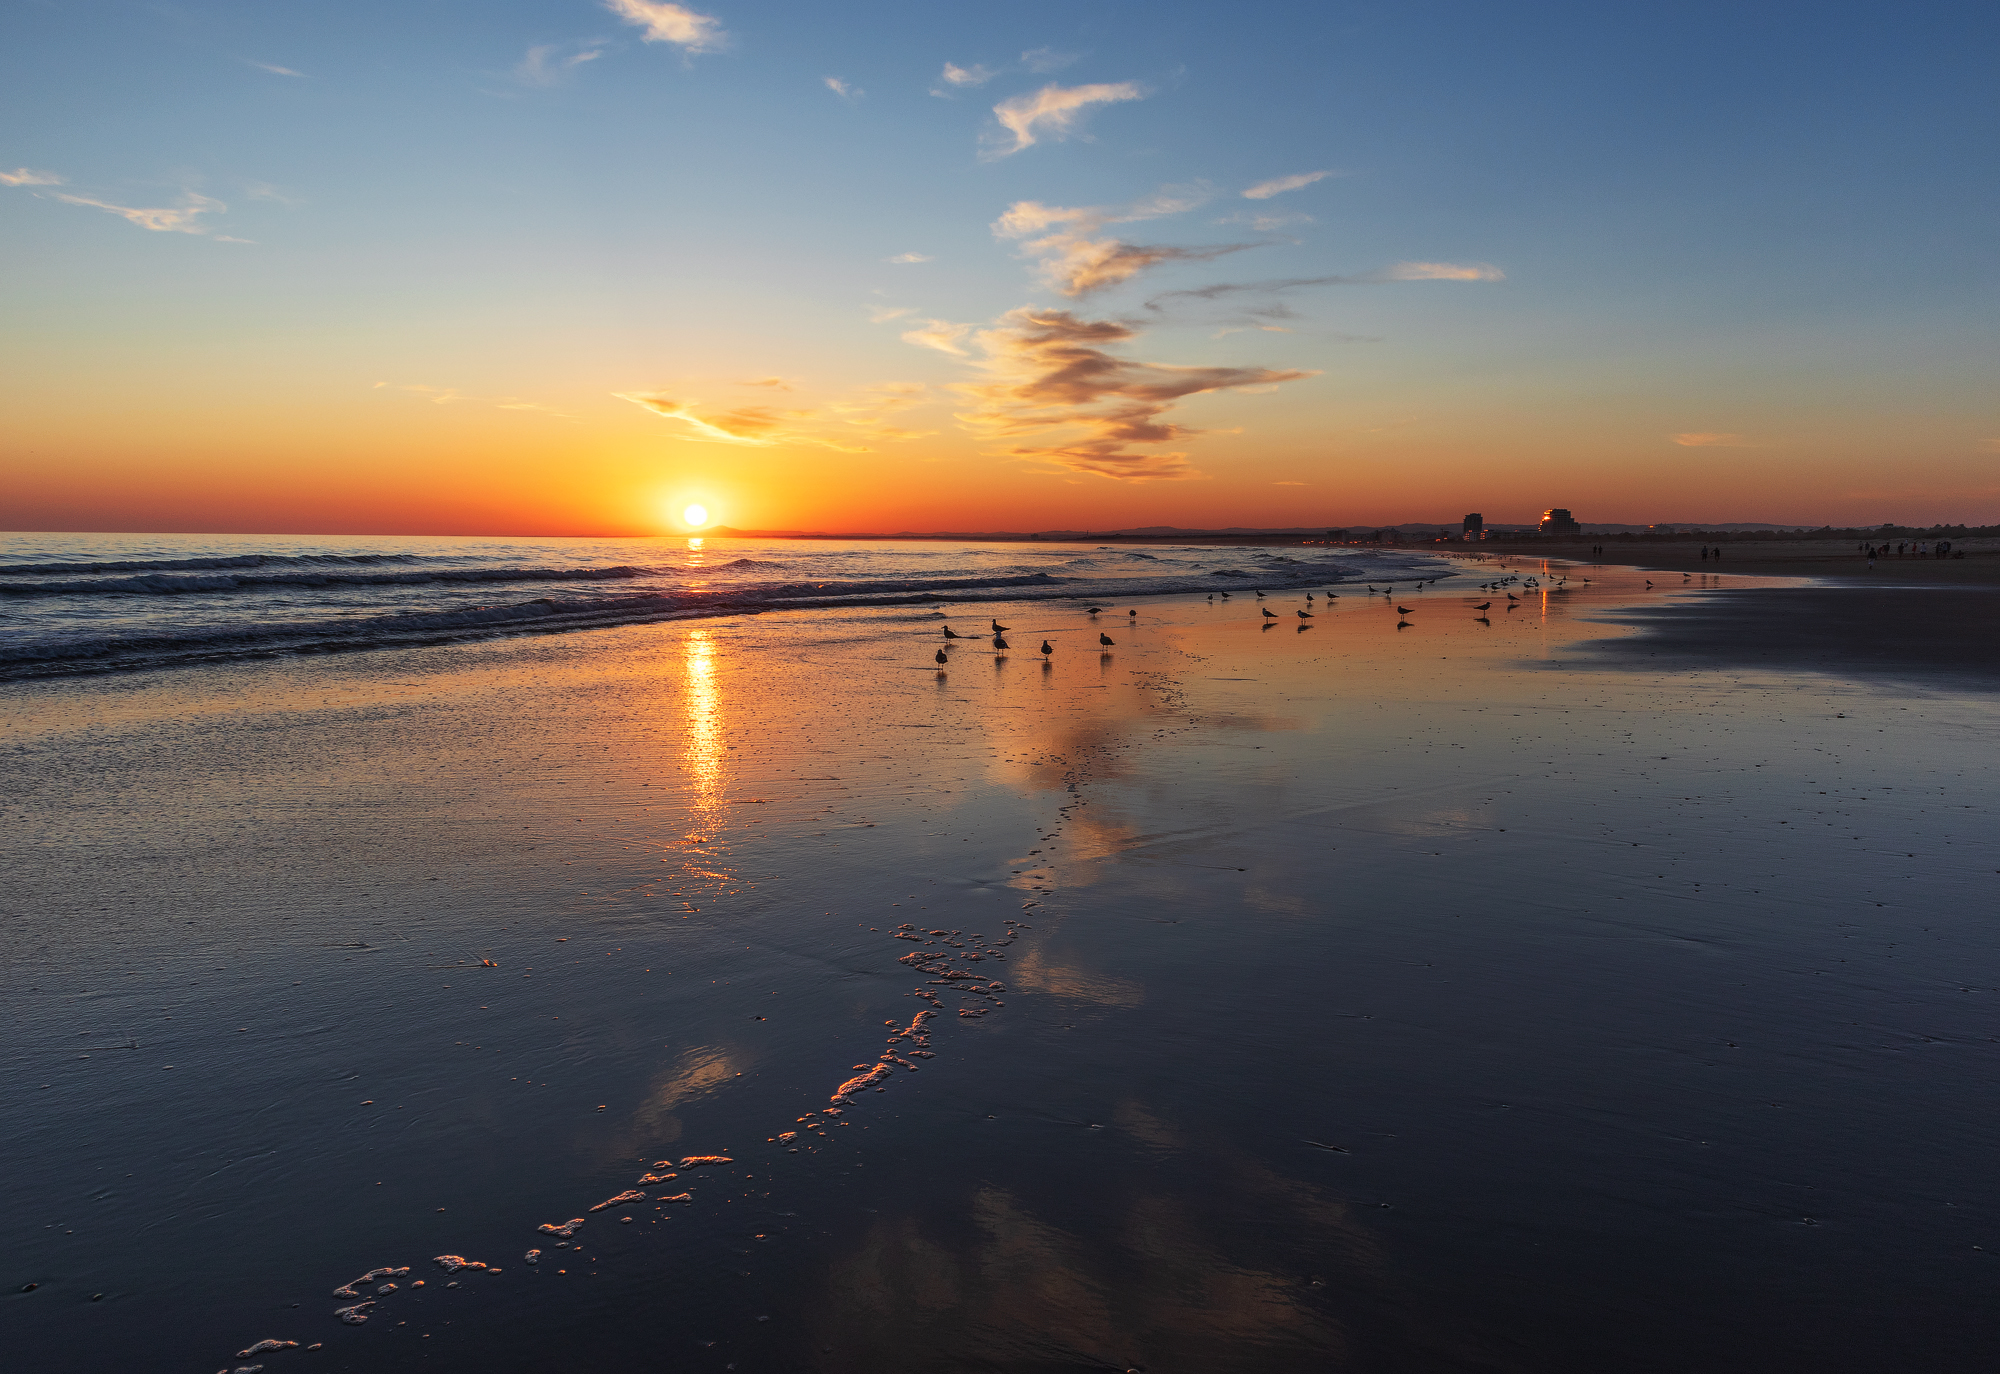
mirror, reflection, sky, horizon, water, sea, sunset, cloud, sunrise, ocean, evening, morning, natural landscape, dusk, water resources, calm, shore, wave, afterglow, coast, sun, dawn, beach, sunlight, atmosphere, sand, sound, mudflat, landscape, vacation, tide, wind wave, river, coastal and oceanic landforms, lake, city, meteorological phenomenon, bay